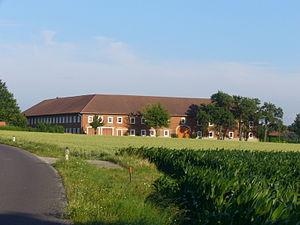
Une Vierkanthof ou Vierkanter est un type de ferme, spécifique de la Haute-Autriche et de la Basse-Autriche.